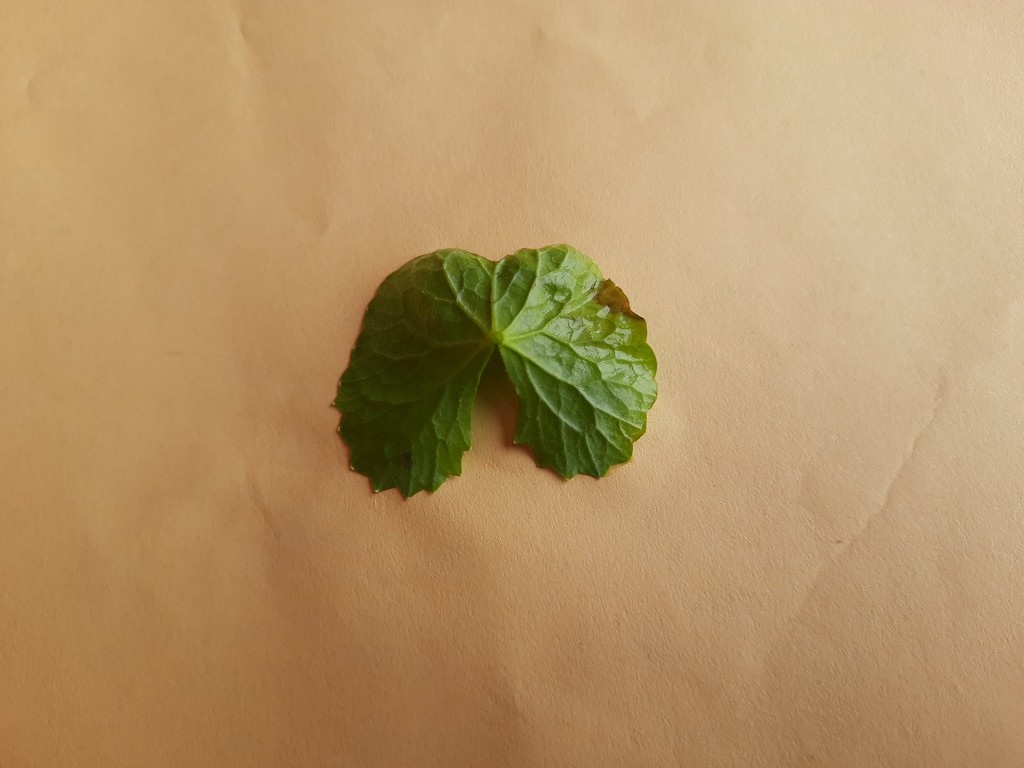
Label: Unhealthy